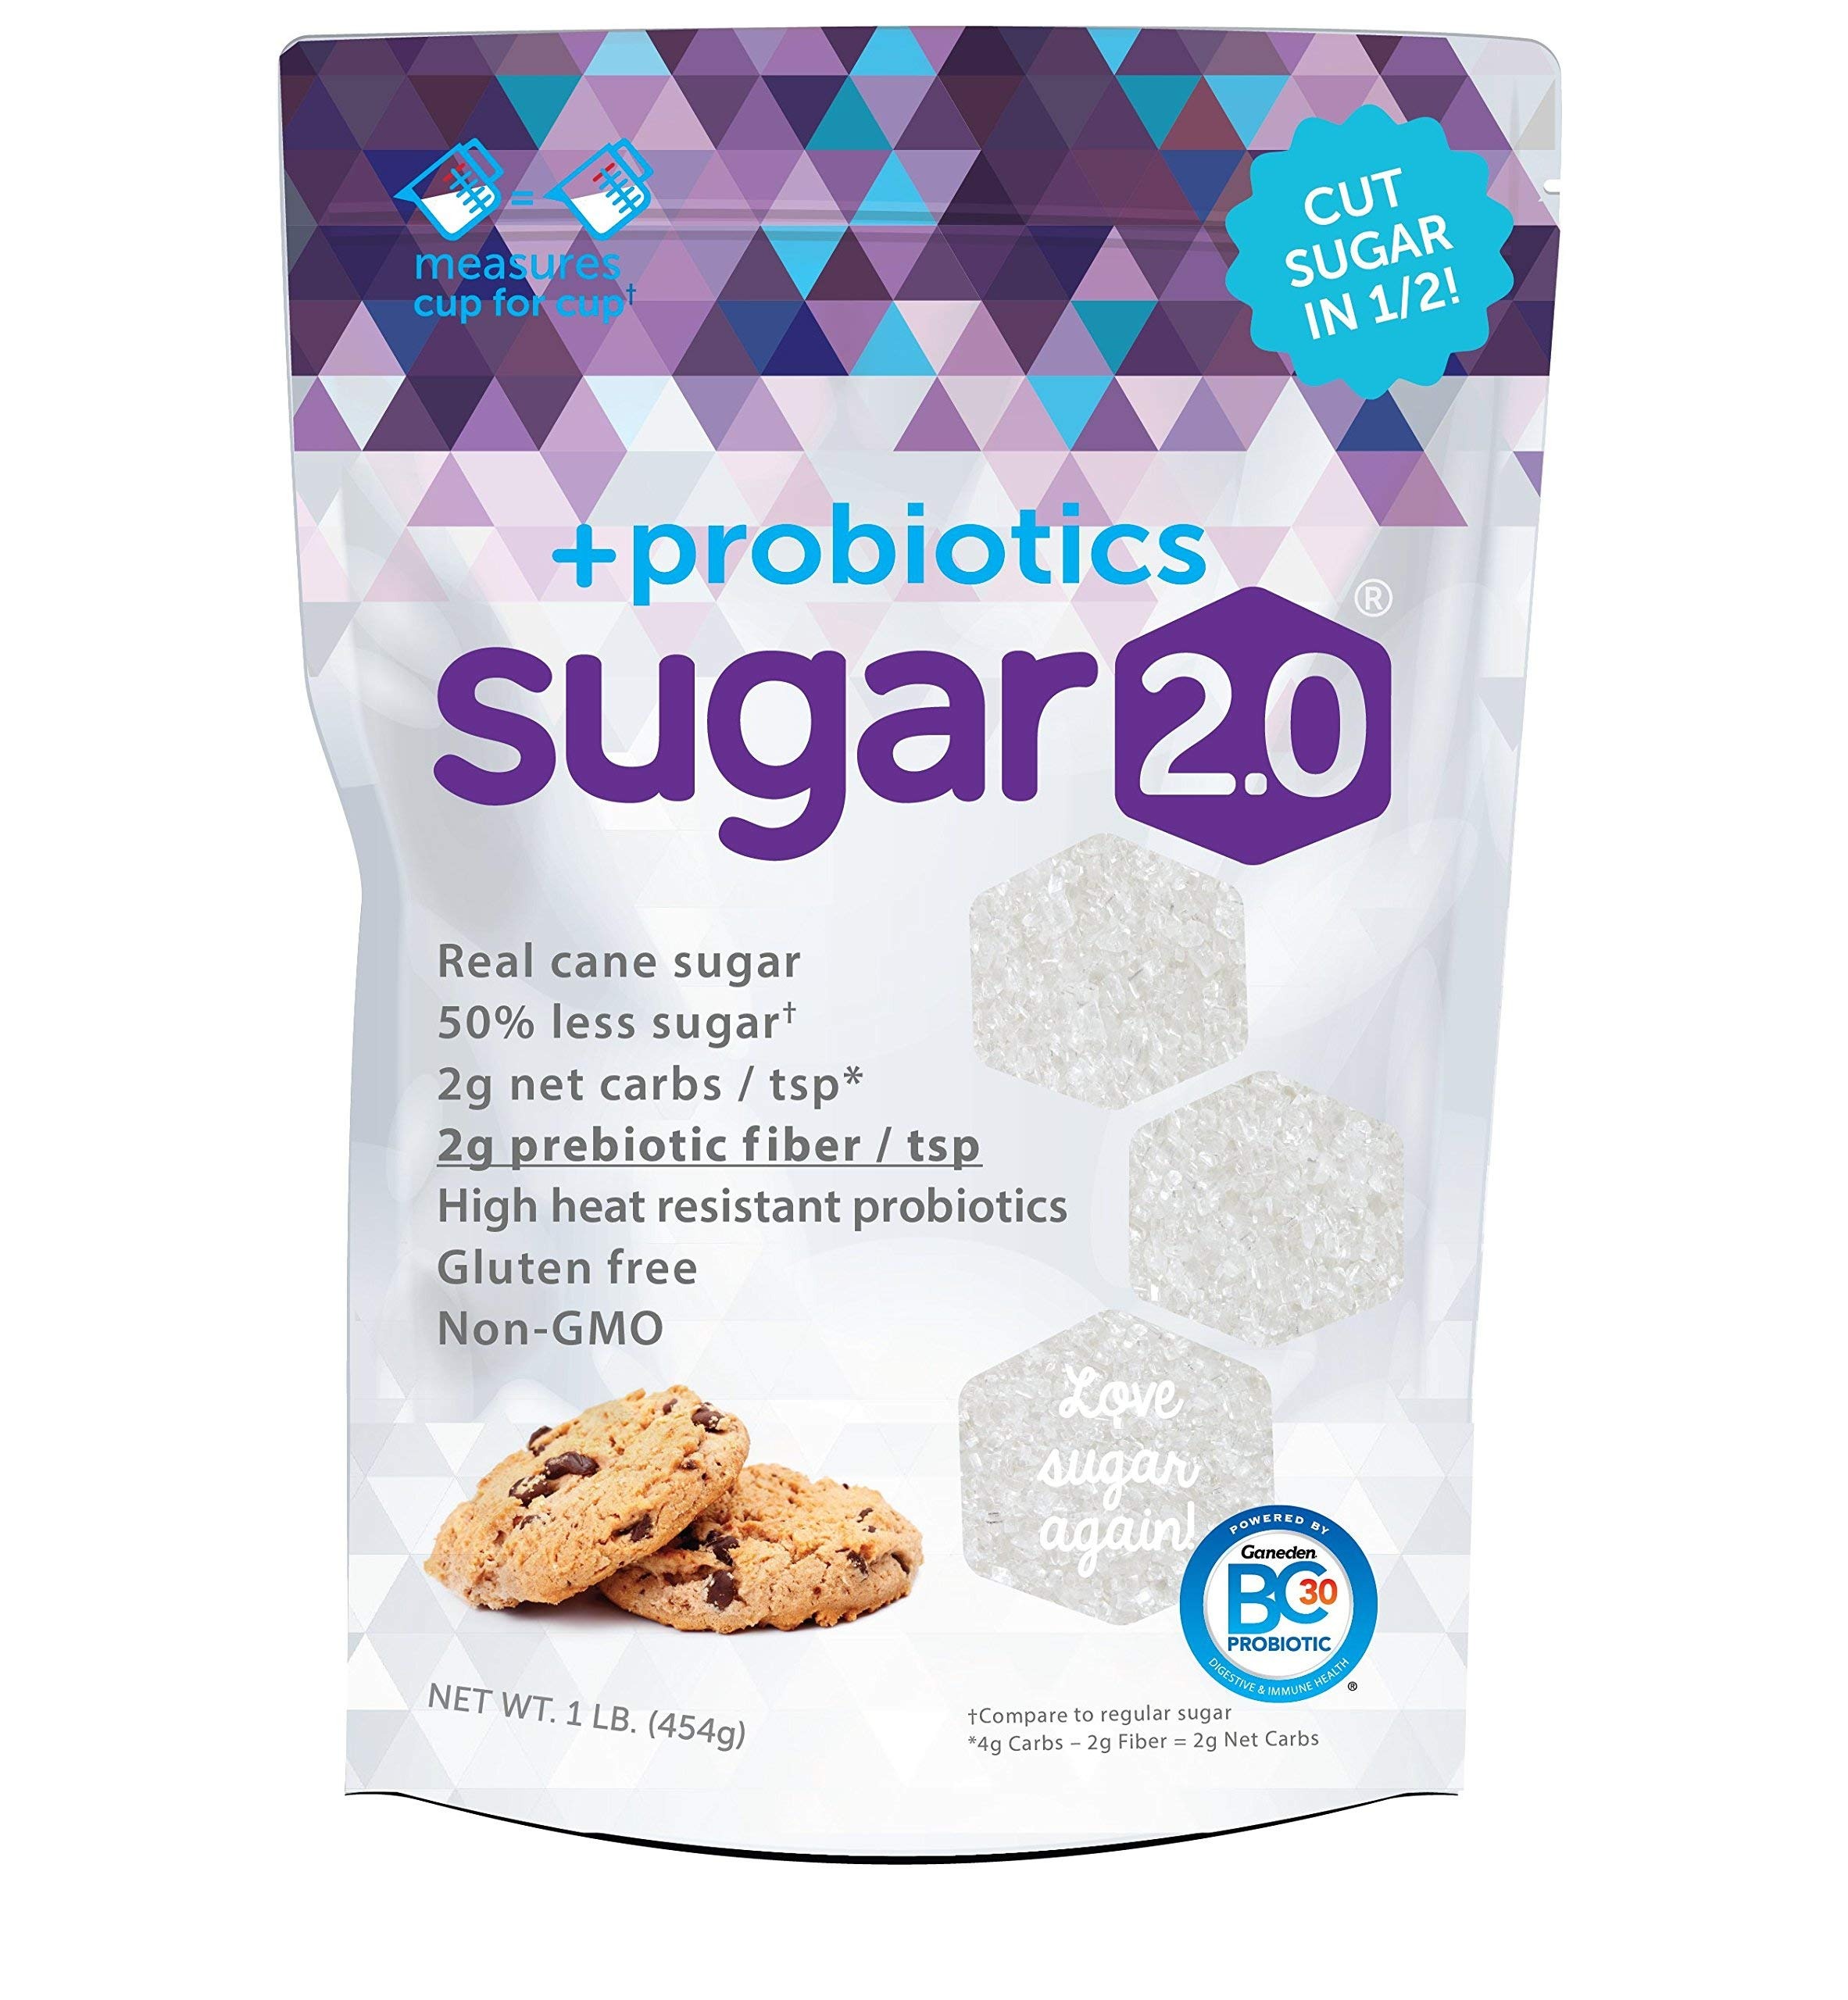
Item Name: Sugar 2.0 Probiotics
Bullet Point 1: Sugar 2.0 is 1/2 sugar + 1/2 fiber = 1 healthier you
Bullet Point 2: Real cane sugar. No artificial ingredients. No high-intensity sweeteners. No bitterness. No chemical aftertaste of synthetic sweeteners.
Bullet Point 3: 50% less sugar compared to regular table sugar. 2g net carbs/tsp. 2g prebiotic fiber/tsp. If you must eat sugar, we recommend you eat it with fiber. Soluble fiber is a carbohydrate blocker, which helps to slow the absorption of sugar in the body.
Bullet Point 4: Ganeden BC30 High Heat Resistant Probiotics, Non-gmo, Gluten-free, Vegan Action certified
Bullet Point 5: Measures cup for cup for baking and cooking. Great for coffee, tea, and sweetening beverages. Use Sugar 2.0 for marinades, jams, and jelly.
Value: 16.0
Unit: Ounce

Price: 9.63